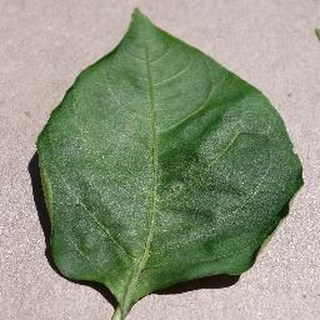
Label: healthy_bell_pepper